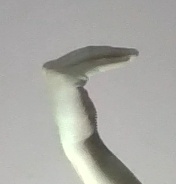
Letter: haa